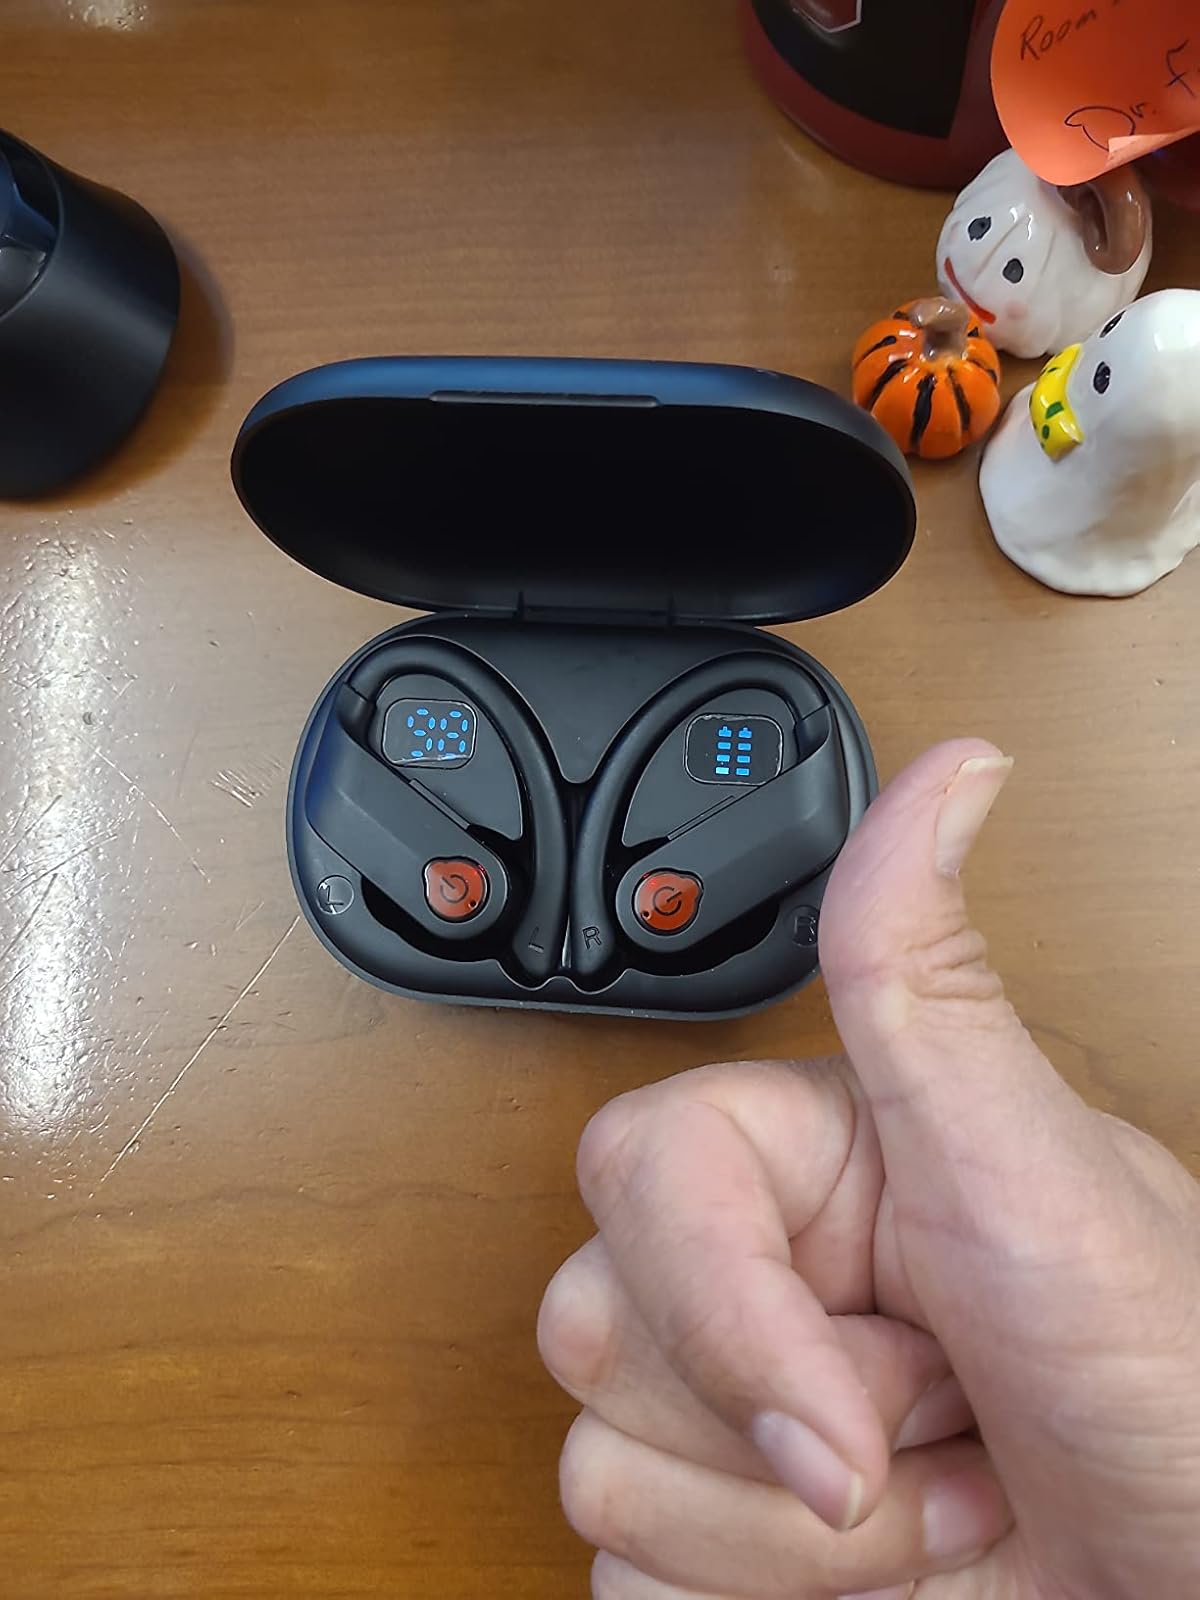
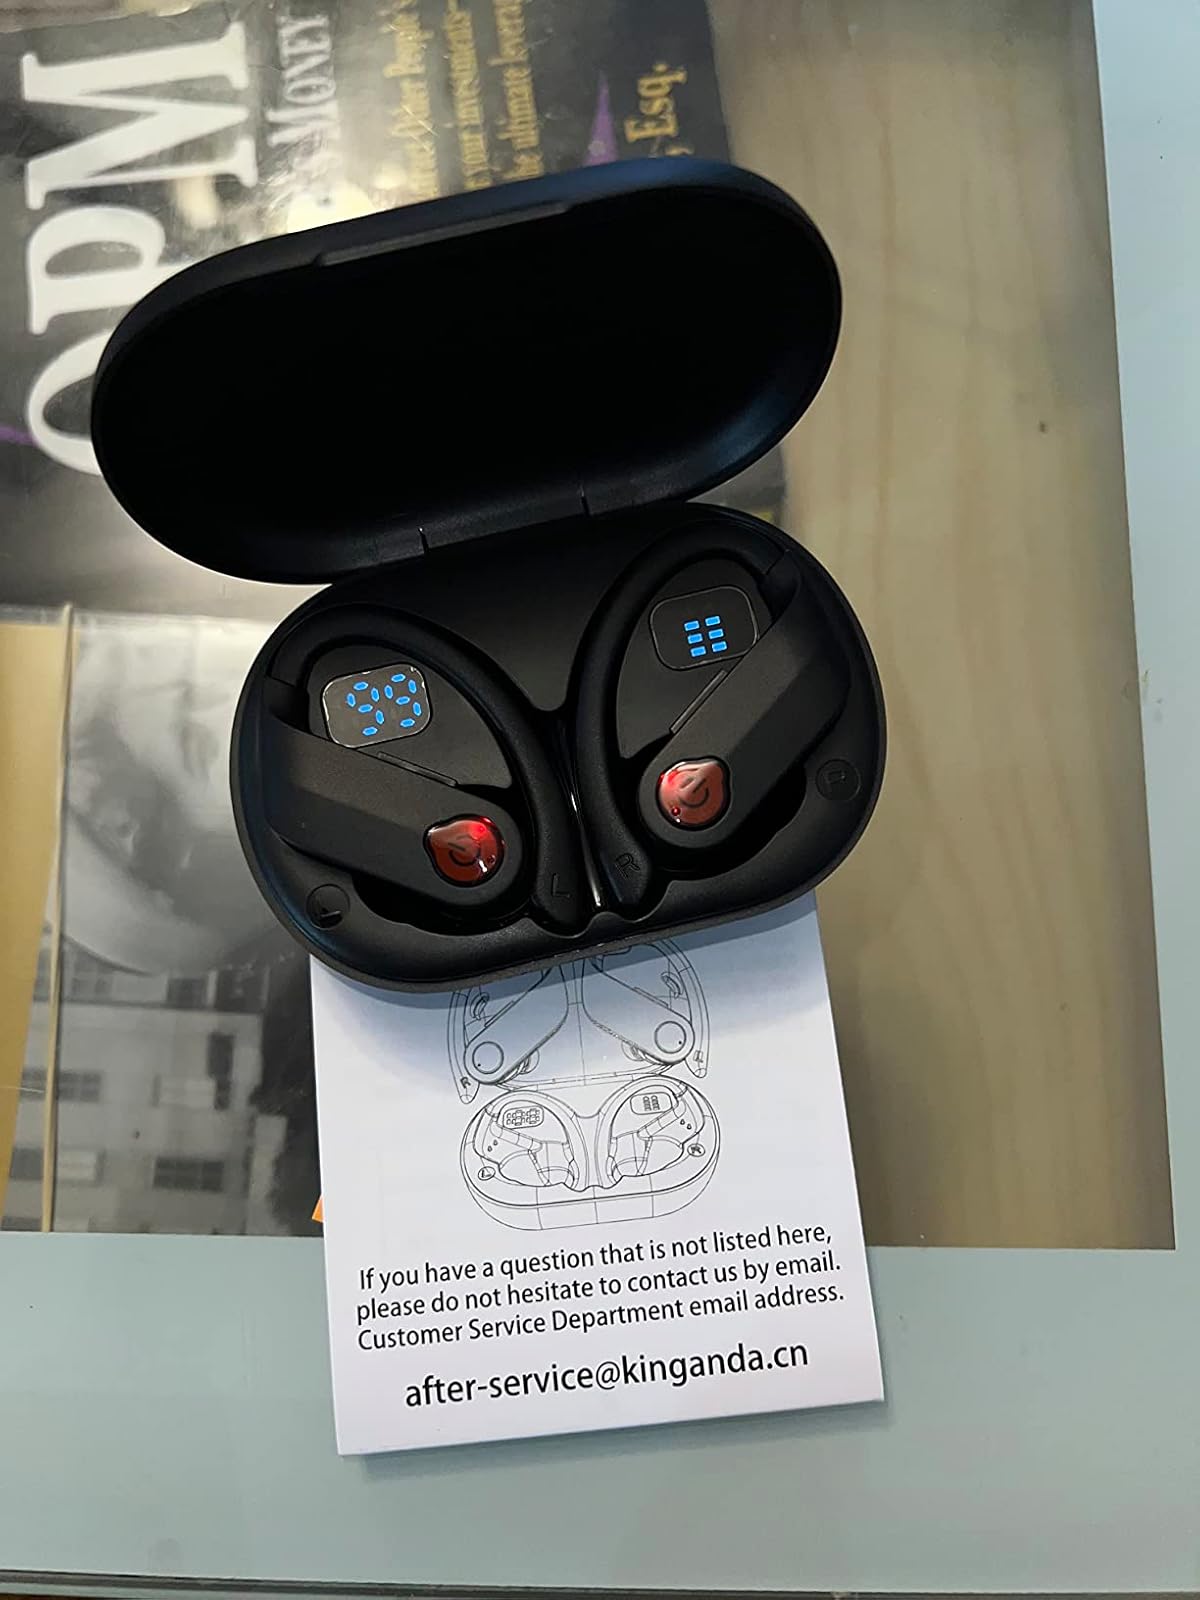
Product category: earbuds
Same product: yes